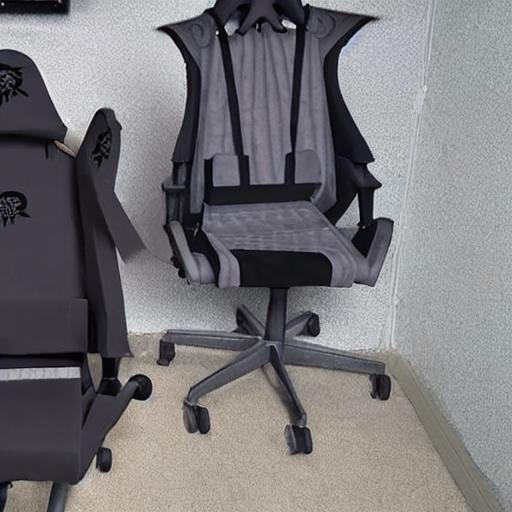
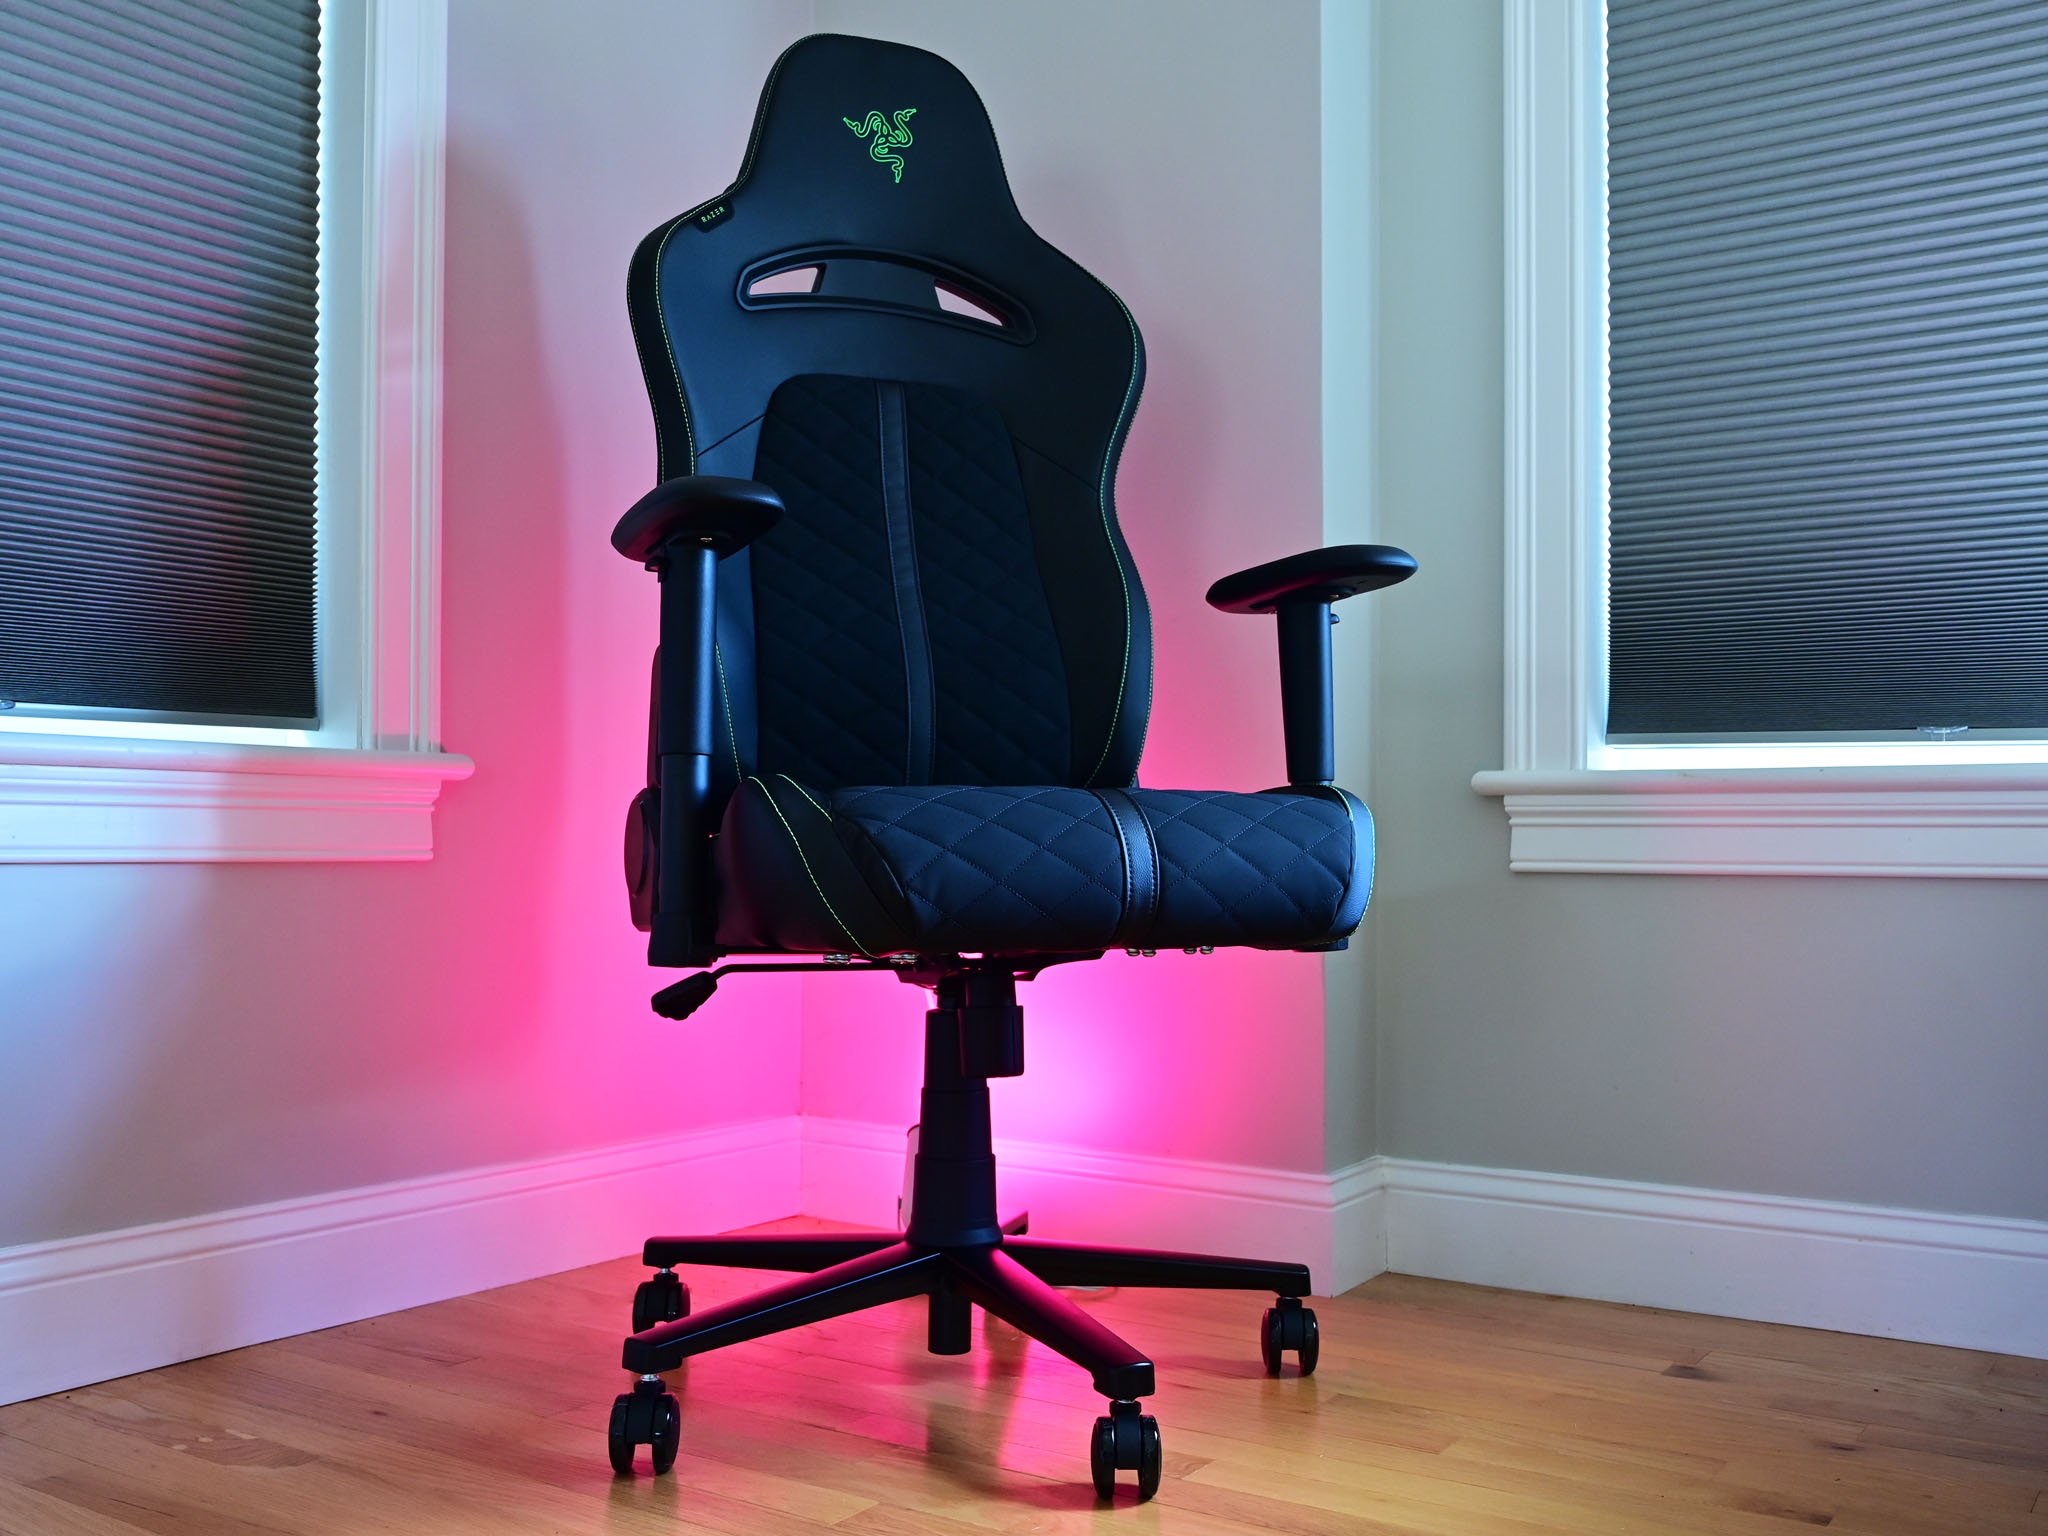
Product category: items_chair
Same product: no